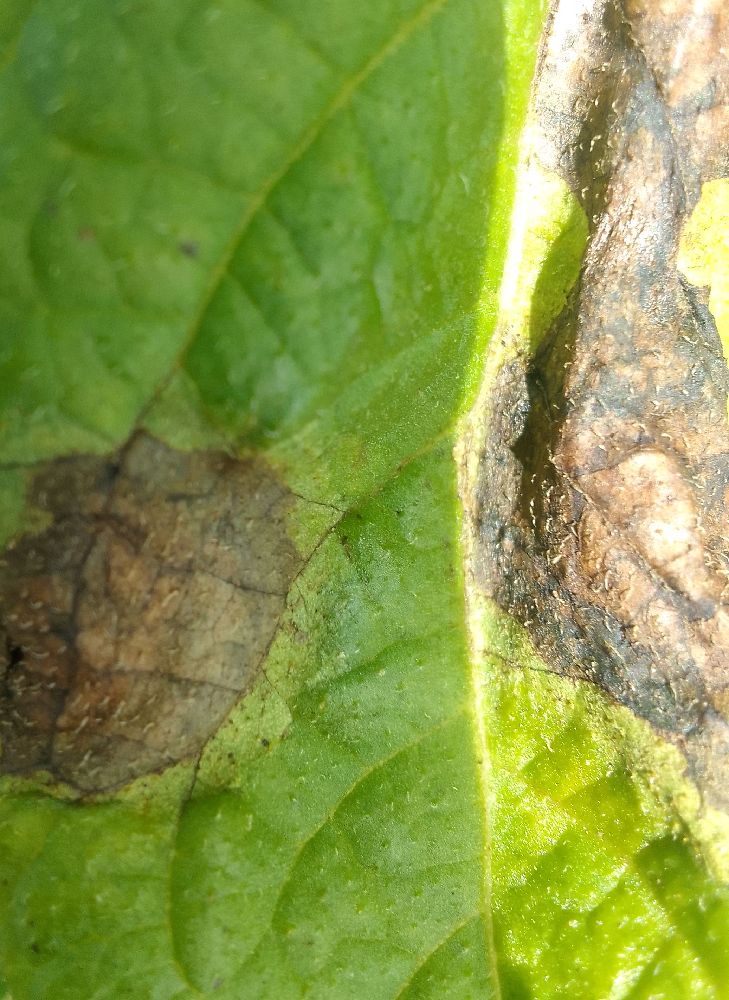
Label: Late blight